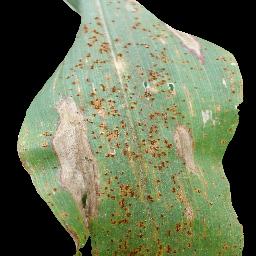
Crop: corn
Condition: (maize)_common_rust